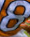
Number: 8